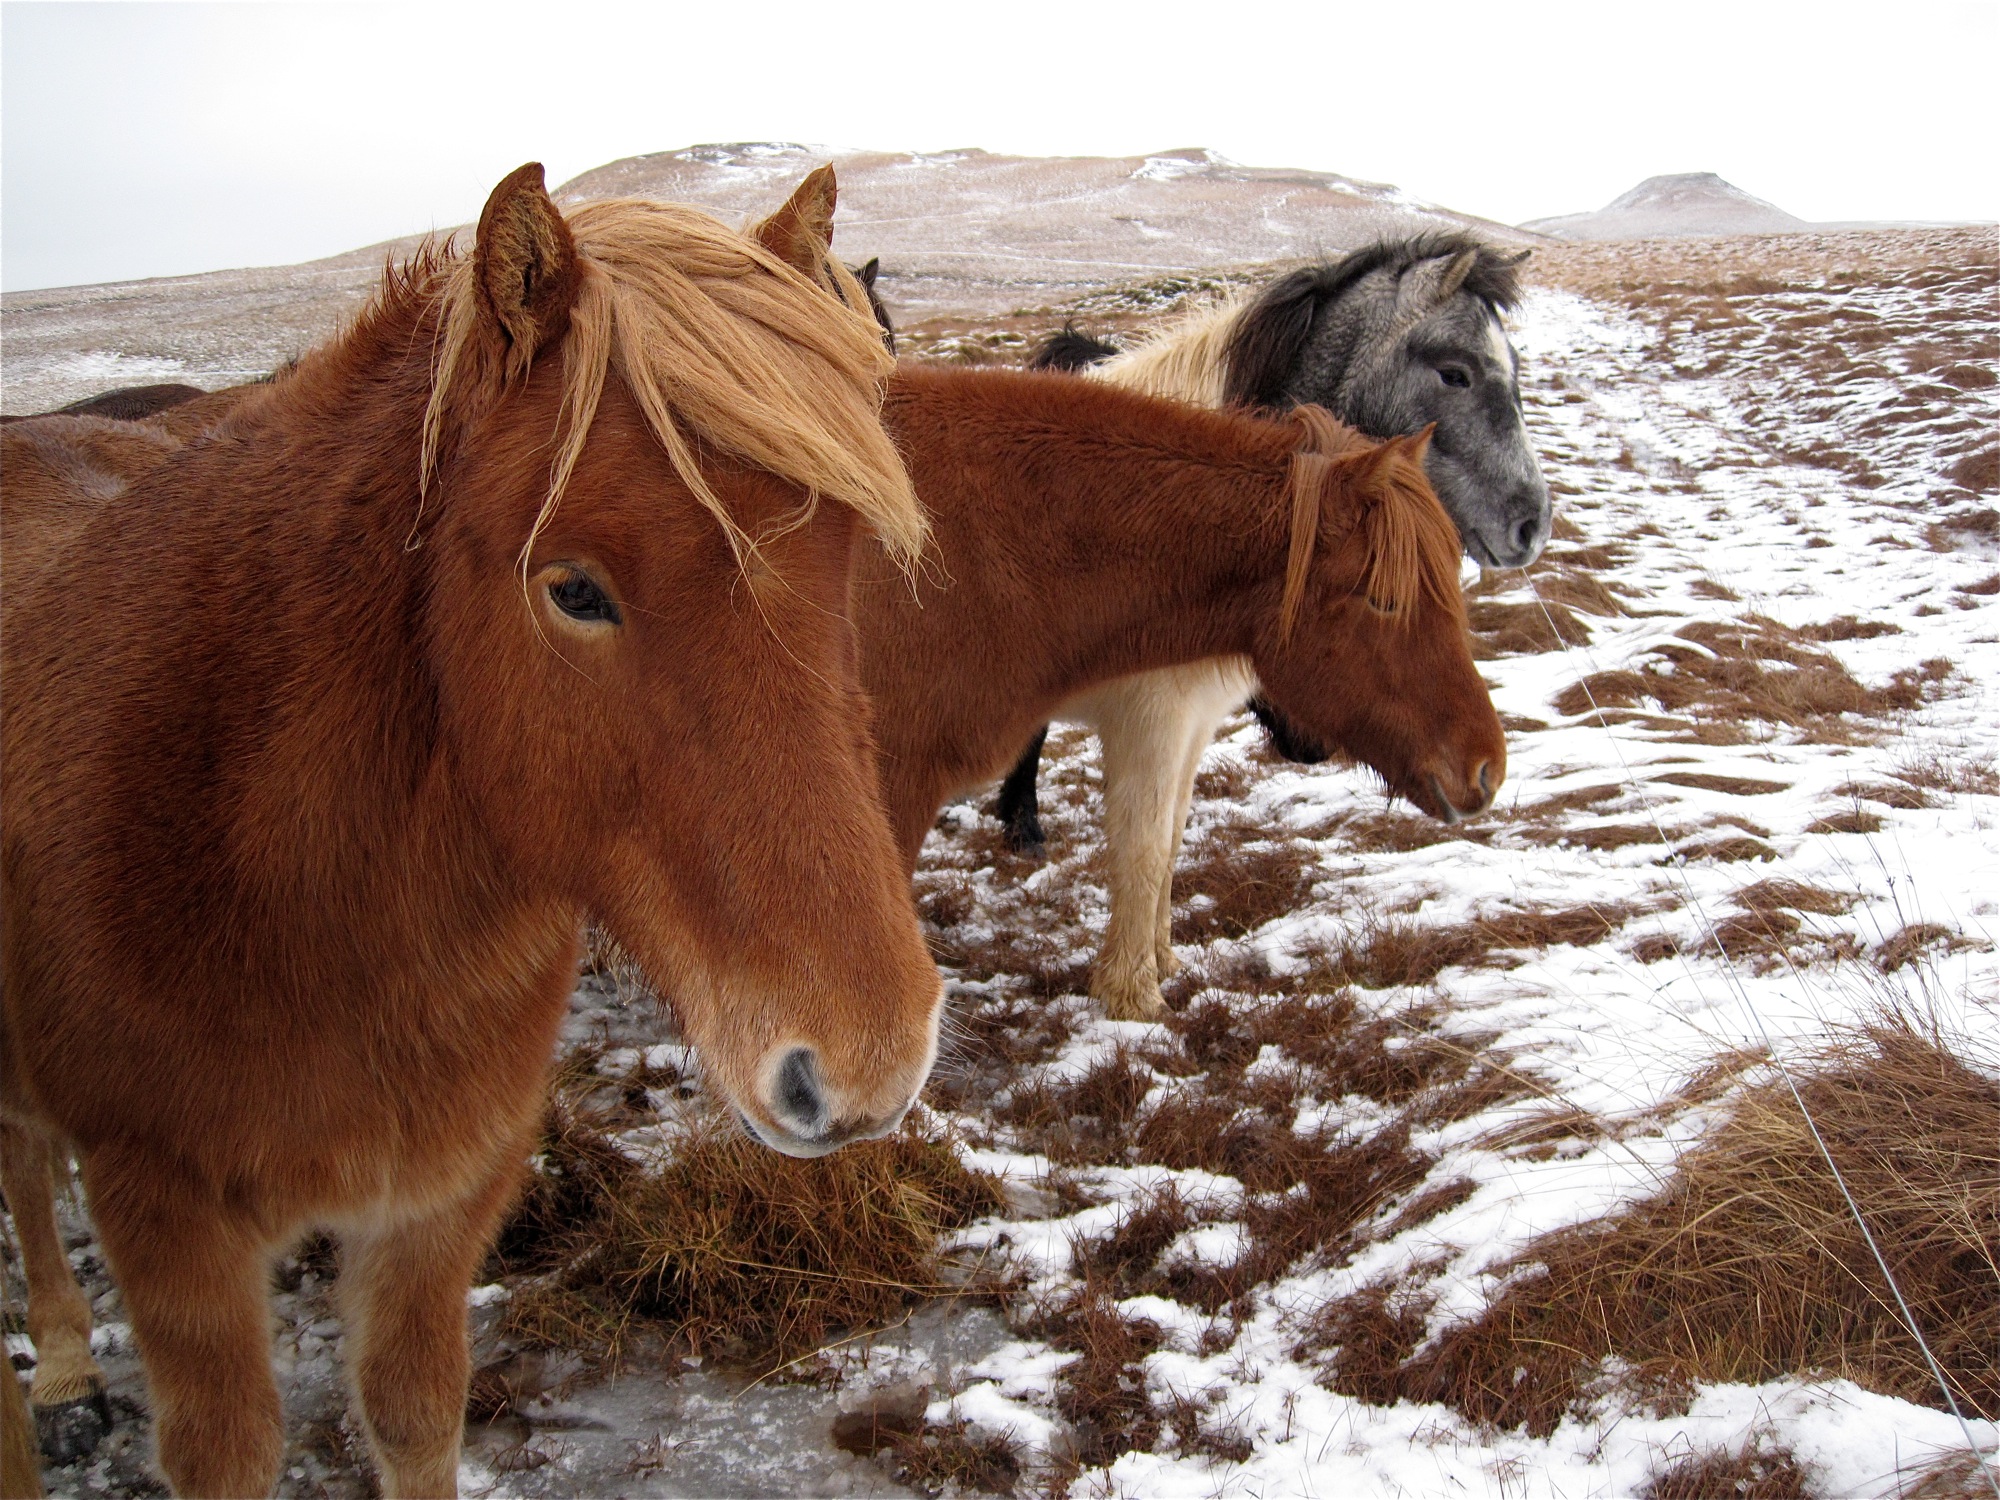
herd, pasture, grazing, horse, mammal, stallion, mane, iceland, fauna, vertebrate, mare, pack animal, cattle like mammal, horse like mammal, mustang horse